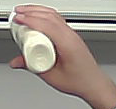
Product: heinz_mayo